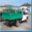
Label: truck